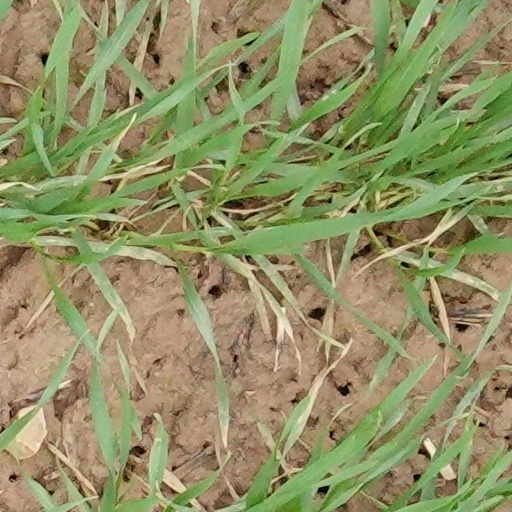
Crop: wheat